Eucharistic miracle

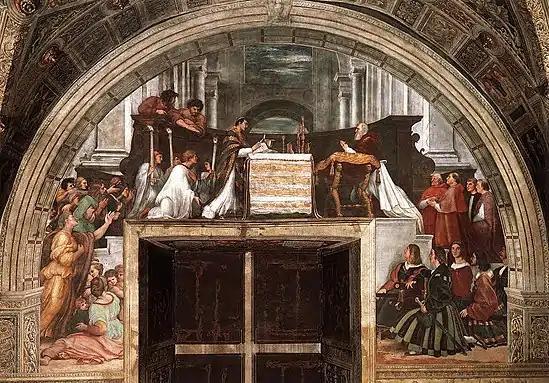
"The Mass at Bolsena", fresco of Raphael (1512, in Raphael Rooms of Apostolic Palace, Vatican City)

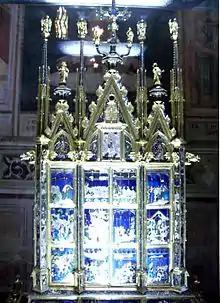
Eucharistic miracle of Bolsena in a reliquary made by Ugolino di Vieri

Some Catholic saints reportedly survived for years on nothing but the Eucharist. Marthe Robin (Venerable) fasted from all food and drink except the Eucharist from 1930 to her death in 1981.